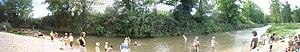
A l'intérieur du Parc de Lorient à Montéléger dans la Drôme
Montéléger est une commune française située dans le département de la Drôme en région Auvergne-Rhône-Alpes. La commune se situe près de Valence, la préfecture de la Drôme.